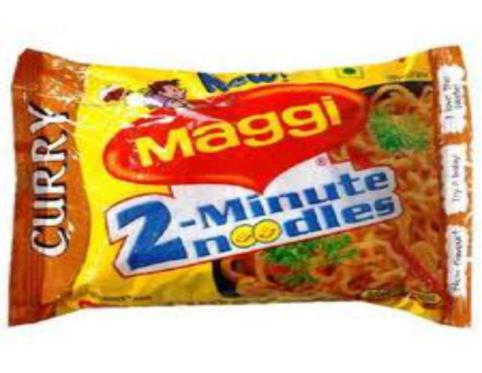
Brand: maggi noodles
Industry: Food